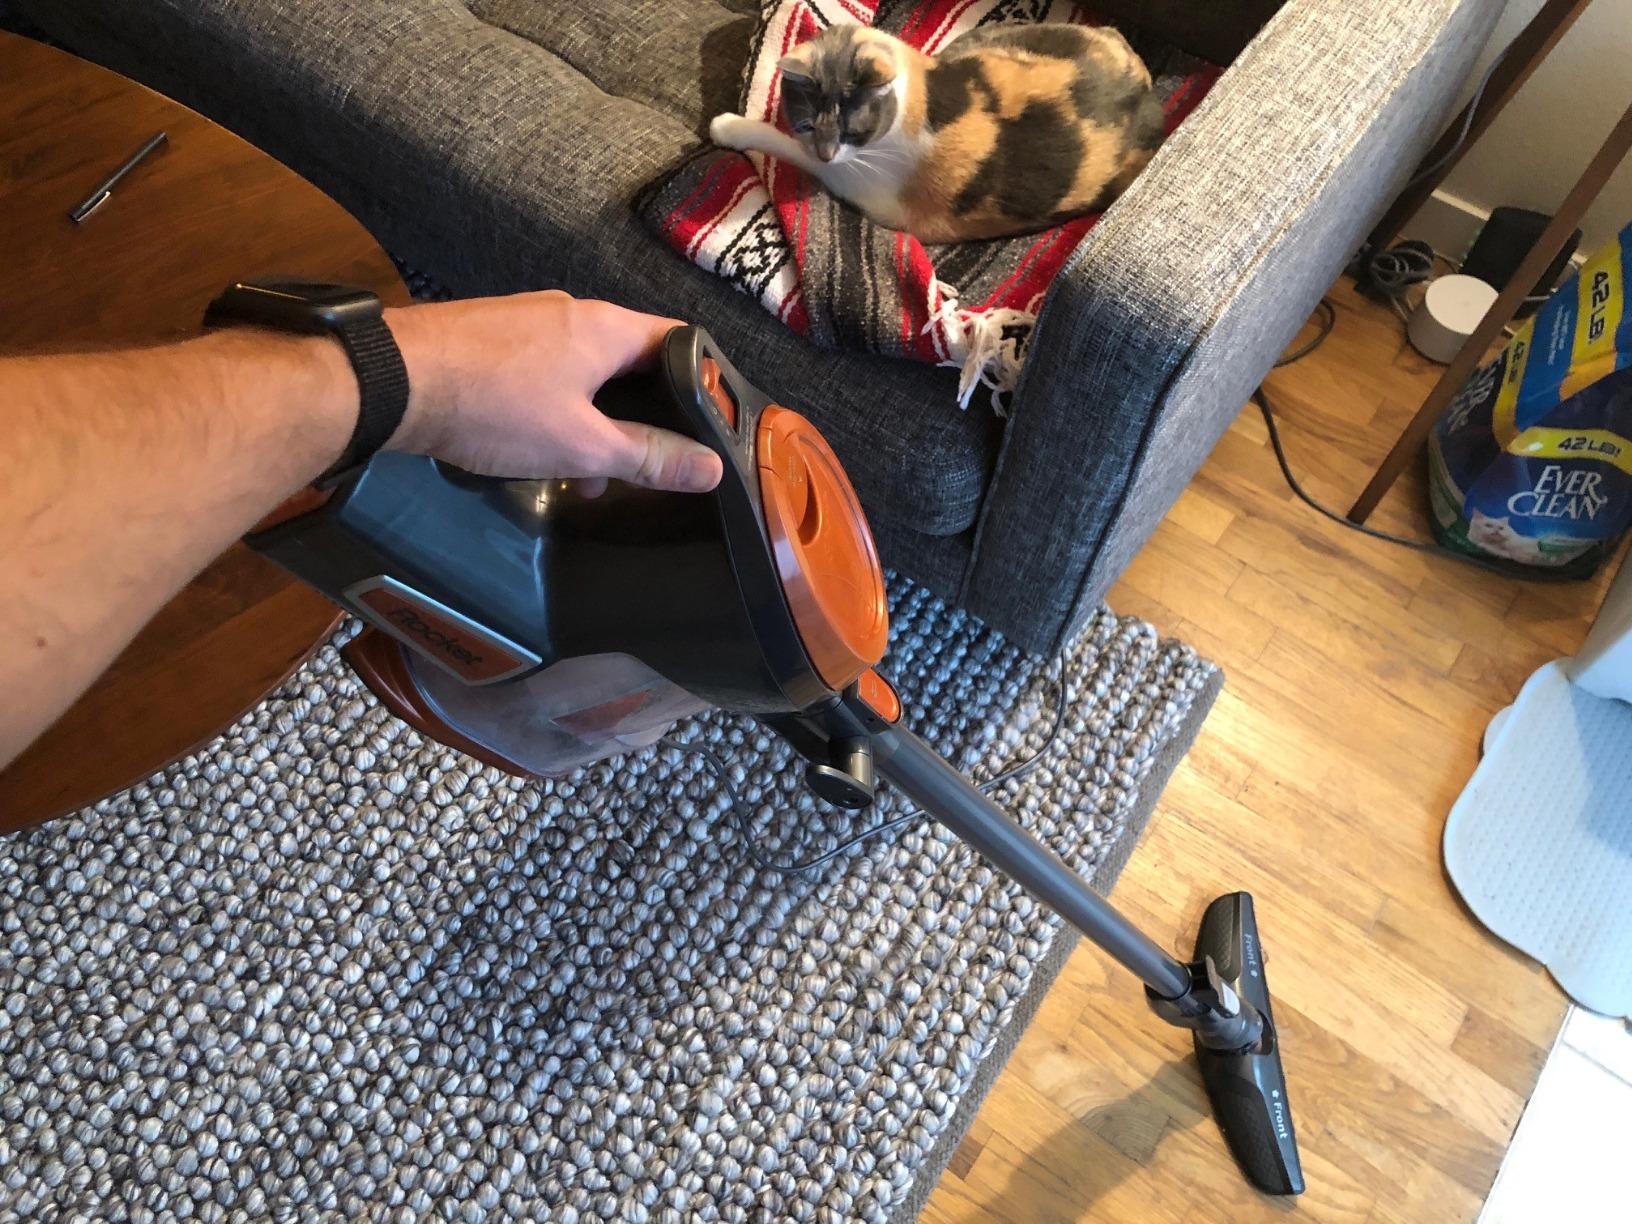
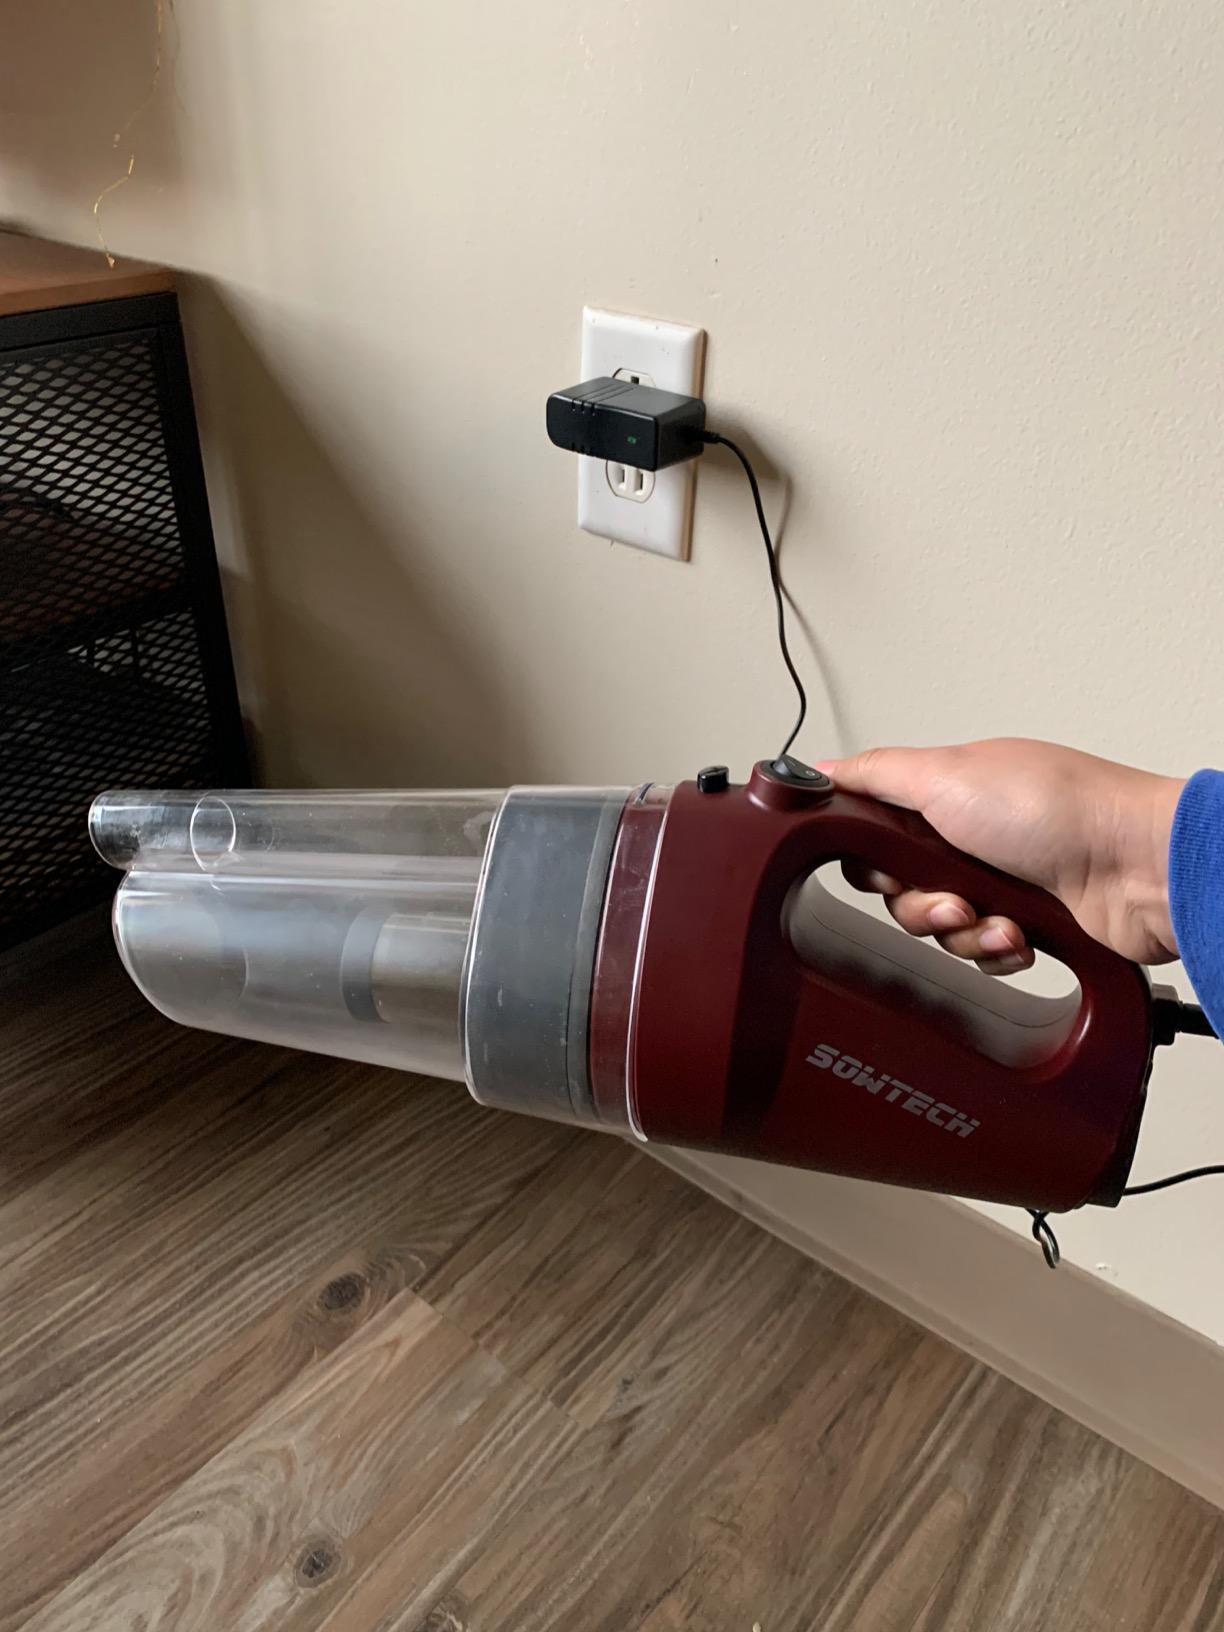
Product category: items_vacuum
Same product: no